Vera Beringer

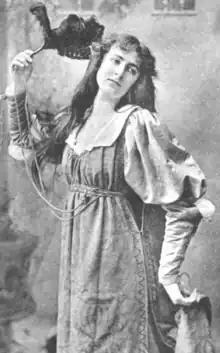
Vera Beringer, from an 1896 publication

Vera Beringer (2 March 1878 – 29 January 1964) was a British actress and writer. As a child she became well known for playing Little Lord Fauntleroy on the London stage. Later she was a playwright, sometimes using the byline Henry Seton.